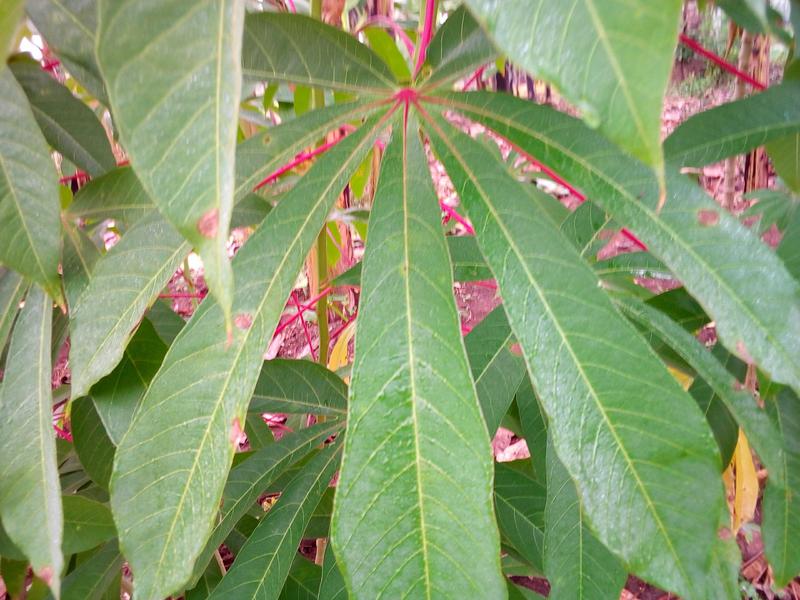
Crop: cassava
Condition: healthy